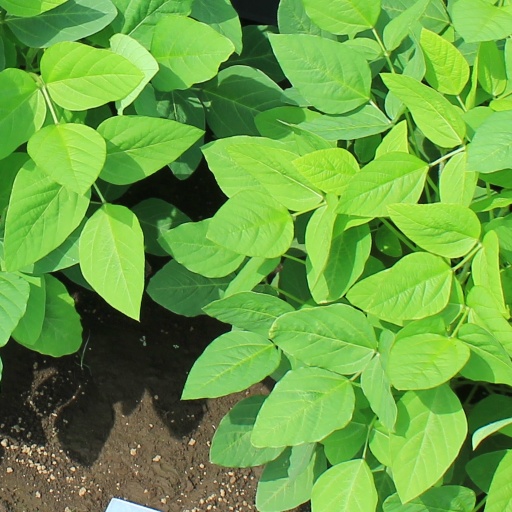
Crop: soybean